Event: Nepal Earthquake
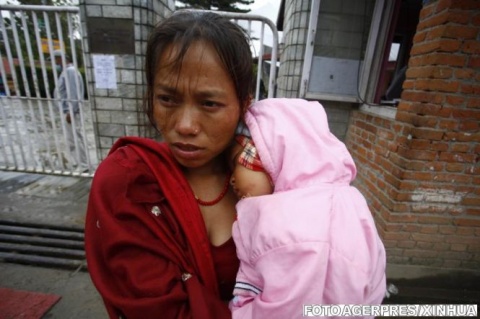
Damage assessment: damage